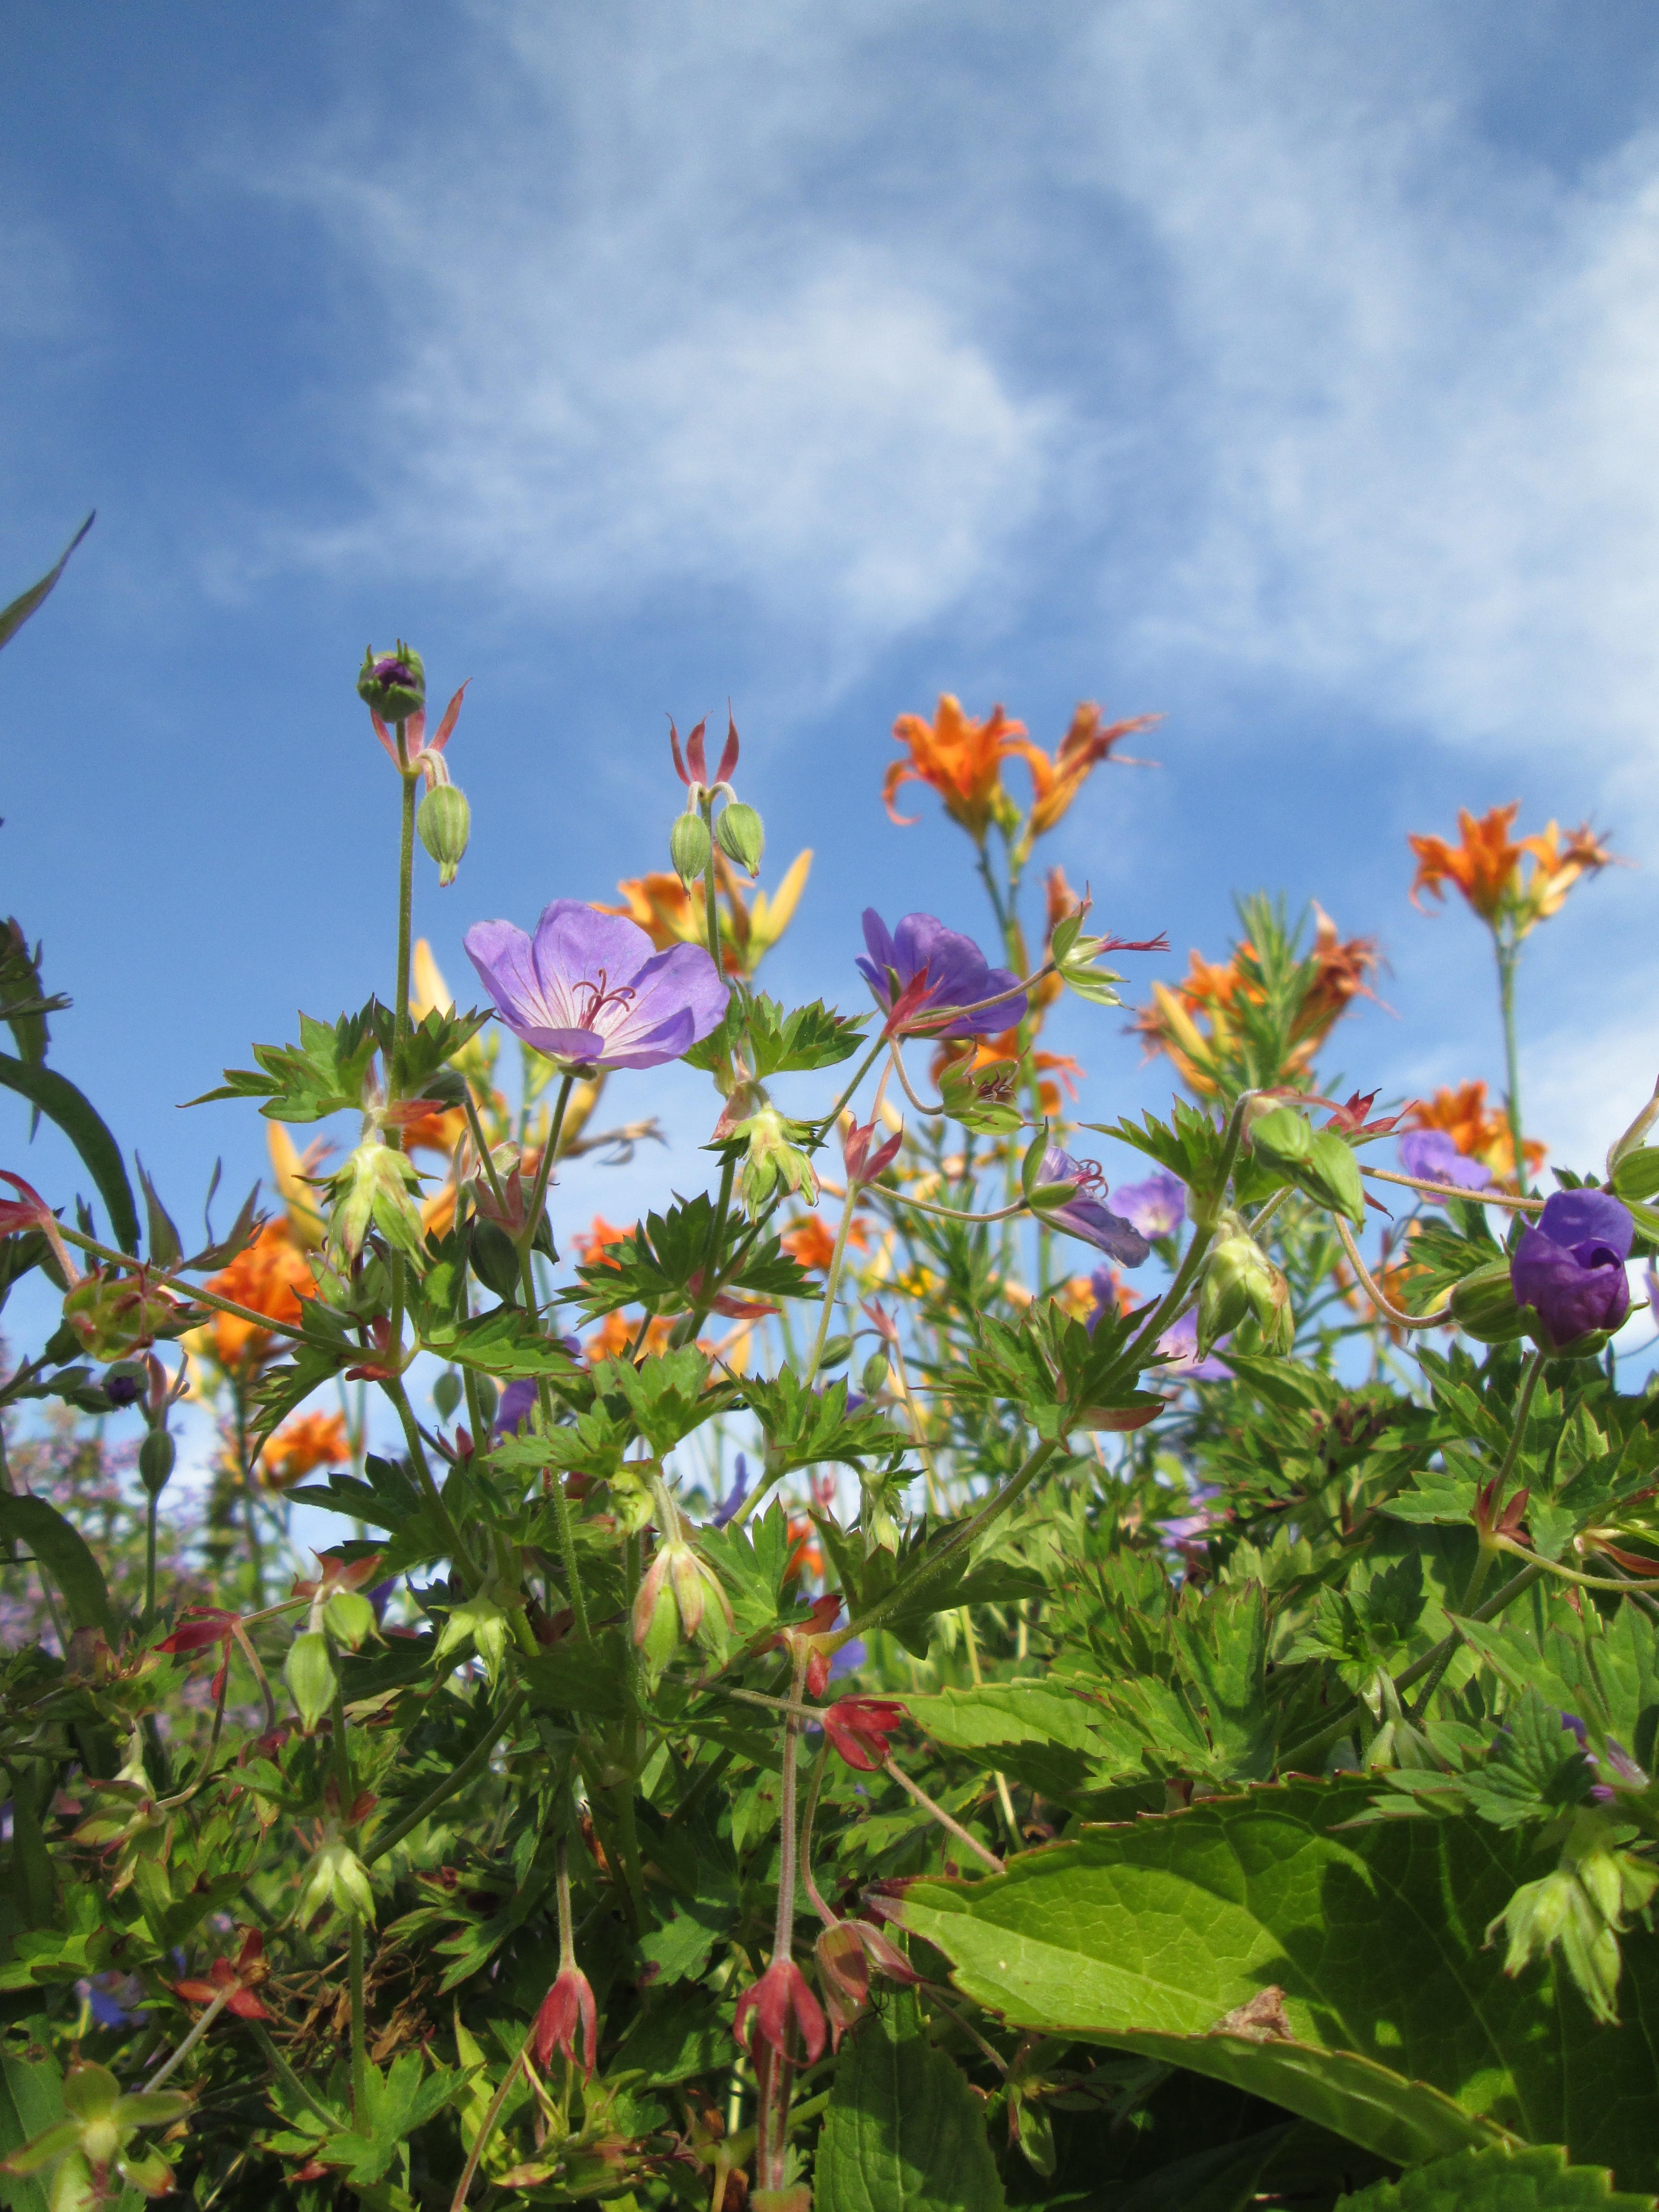
nature, grass, plant, sky, meadow, prairie, flower, botany, garden, flora, wildflower, flowers, flower garden, herbs, ecosystem, flowering plant, daisy family, land plant